John O. Agwunobi

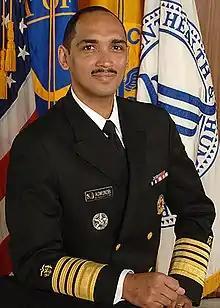
Four-star Admiral of the United States Public Health Service Commissioned Corps

Prior to his service in the federal government, Agwunobi served as Florida's secretary of health under Governor Jeb Bush from 2000 to 2005. He led Florida's public health response to four major hurricanes that struck the state in 2004. In addition, Agwunobi led the department's response to the nation's first anthrax attack, subsequently guiding the state's nationally recognized efforts to prepare for, prevent and mitigate the effects of a bioterrorism attack.